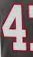
Number: 4